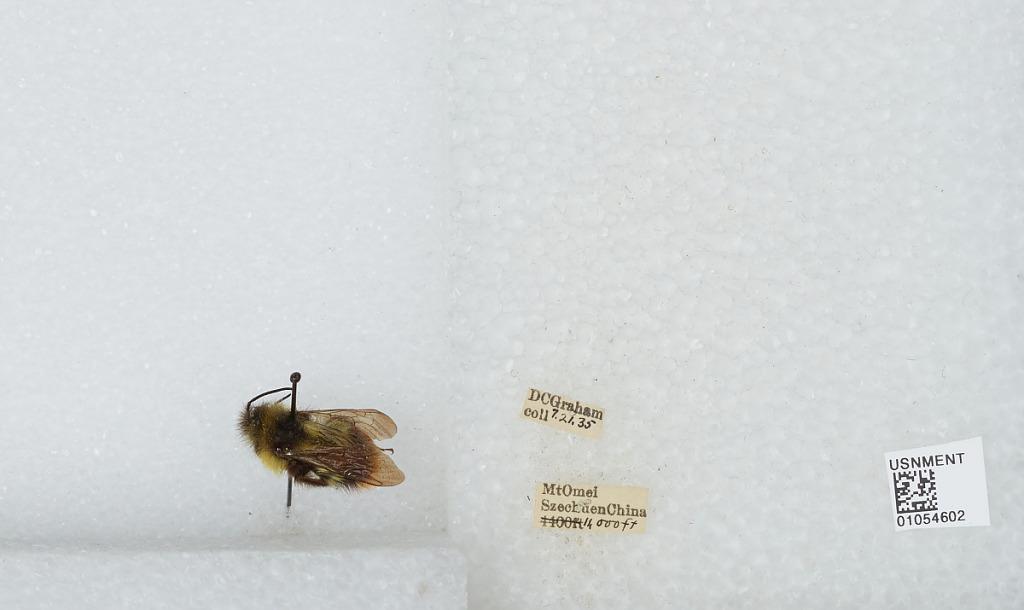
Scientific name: Bombus sp.
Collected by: D. Graham
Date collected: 1935-7-21
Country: China
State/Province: Sichuan
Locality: Mt Emei